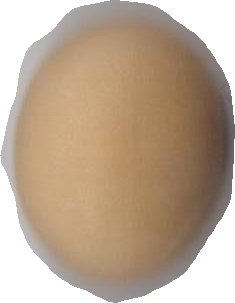
Variety: Anjasmoro